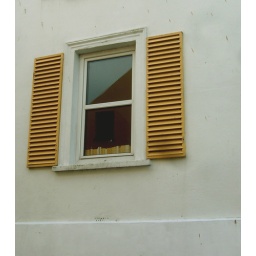
books in the window